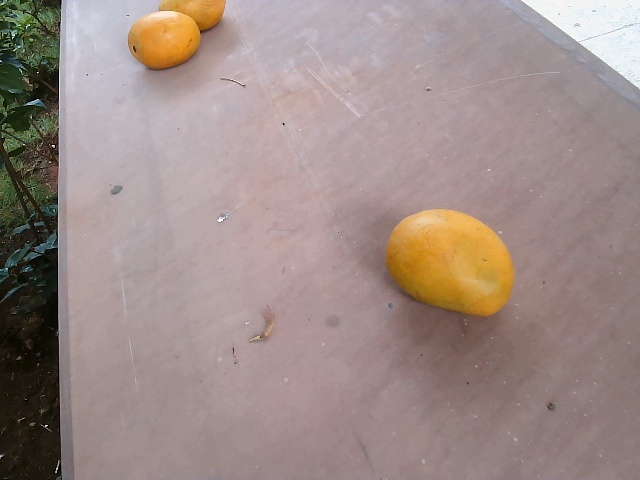
Label: Ripe_Mango